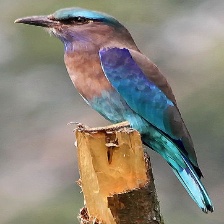
Species: INDIAN ROLLER
Scientific name: CORACIAS BENGHALENSIS